There's a Hole in My Bucket

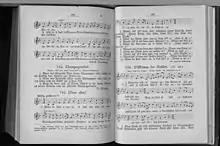
Version in the

In later German sources the song is reproduced under the title of "" and credited as a folk song from Hesse. In the 19th century it was sung as a commercium song and printed in the 1858 "Allgemeines Deutsches Kommersbuch". The song collection "Deutscher Liederhort" (3 volumes, 1856–1894), edited by Ludwig Erk and Franz Magnus Böhme, includes the song, relating it to the Flemish song "Mooy Bernardyn – Wat doet gy in het groene veld?". The German song became even more widespread when it was included in the songbook in 1909.